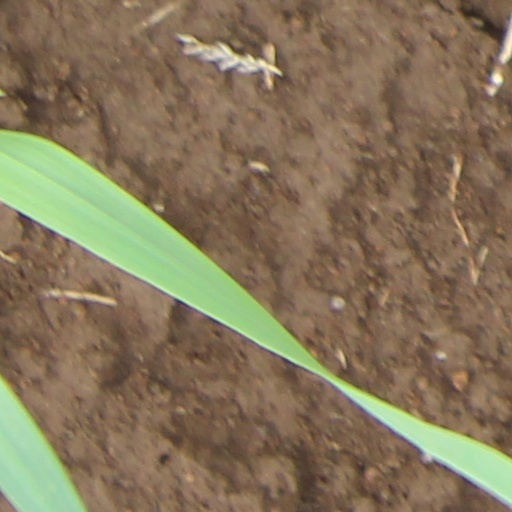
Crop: wheat